Emily Brontë

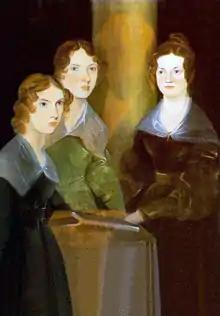
The three Brontë sisters, in an 1834 painting by their brother Branwell Brontë. From left to right: Anne, Emily and Charlotte. (Branwell used to be between Emily and Charlotte, but subsequently painted himself out.)

In spite of his desire for his children to receive as comprehensive an education as possible, Patrick Brontë himself was cold and emotionally distant, and exhibited a number of marked eccentricities, such as carrying a loaded gun at all times and imposing a number of idiosyncratic personal rules on the household. He was prone to violent rages, once cutting up a dress belonging to his wife because he felt it encouraged vanity, and would not allow his children to eat meat in case it made them too dependent on their physical comfort. He had retained an Irish accent, which the siblings shared as children, and this contributed to the perception that they were outsiders, never quite fitting into the Yorkshire community. A local woman later told Elizabeth Gaskell that the Brontë children had no friends in the village, and on one occasion when they were invited to a party, showed no knowledge of the games played by their peers. Left to their own devices, the siblings were unusually close, and remained so, especially Emily and Anne, who were described by a family friend, Ellen Nussey, as being "like twins."